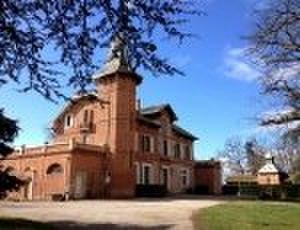
Devant des chambres d'hôtes du Domaine du Buc